Royal Navy Rugby Union

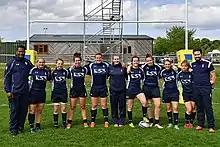
Women's sevens team and coaching staff in 2017

The RNRU fields a women's rugby side, although in the women’s Inter-Service competition (introduced in 2003) the Army have been the dominant side, winning every title from 2003–2018. In 2019 the RAF Women won the title for the first time.